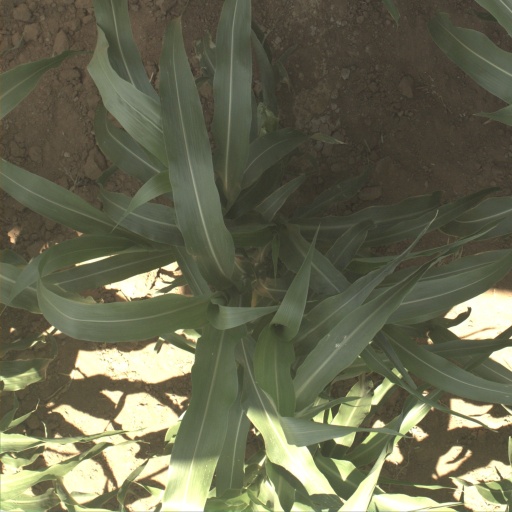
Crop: sorghum